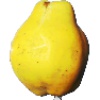
Label: Quince 1